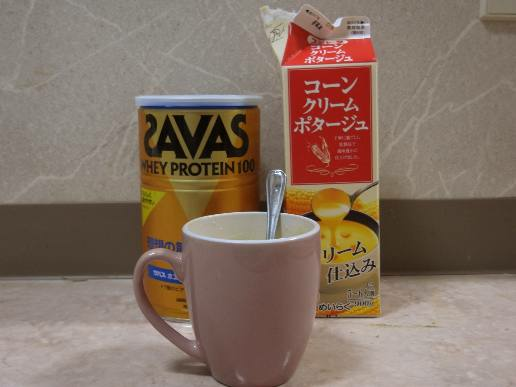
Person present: No